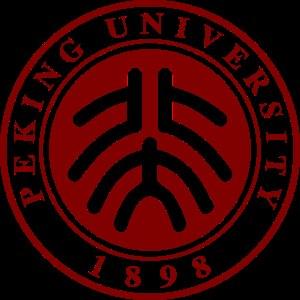
L'université Fordham est une université américaine catholique privée située à New York. Si elle est considérée comme un établissement indépendant, elle conserve toutefois de forts liens avec son héritage jésuite. Elle fait partie des 28 établissements membres de l'association des colleges et universités jésuites. Dans The Fiske Guide to Colleges 1998, on pouvait ainsi lire que « Pour la plupart des étudiants, l'influence catholique est positive » et que « cet héritage catholique est l'un des principaux atouts de cette université ». Elle constitue l'un des trois principaux établissements d'enseignement supérieur de la ville de New York après sa rivale new-yorkaise privée Columbia, et l'université de New York, qui est également une université privée.
Sous le dai fleuri, publié en 1926, est un recueil des essais de l'écrivain Lu Xun parus au cours de l'année 1925.